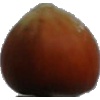
Label: Nut Forest 1